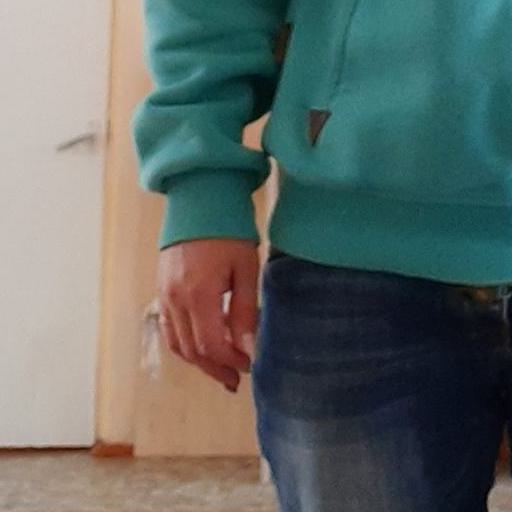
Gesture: no_gesture